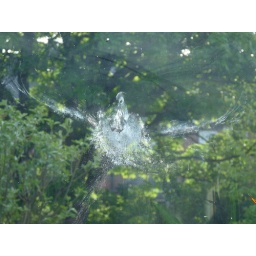
Greasy smear caused by over-rapid deceleration of large wood pigeon due to large double glazing unit. The bird survived.